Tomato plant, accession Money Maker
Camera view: horizontal (90 deg, fisheye); turntable rotation: 0 degrees
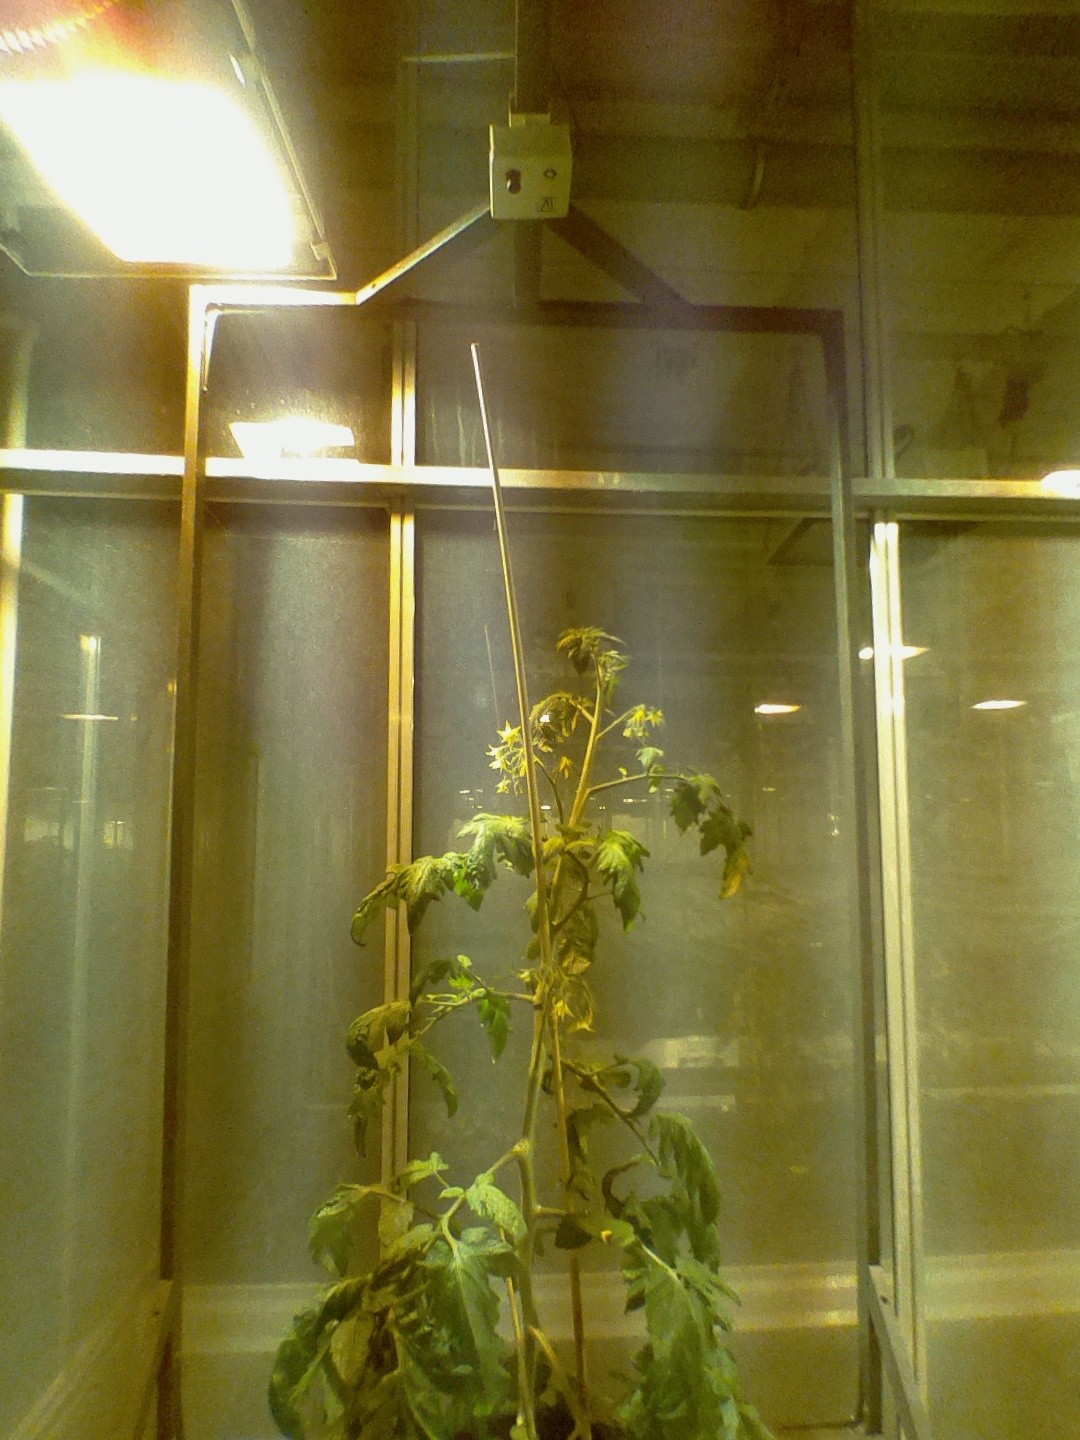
BBCH growth stage 67: Full flowering, 70%-80% of flowers open, more petals falling